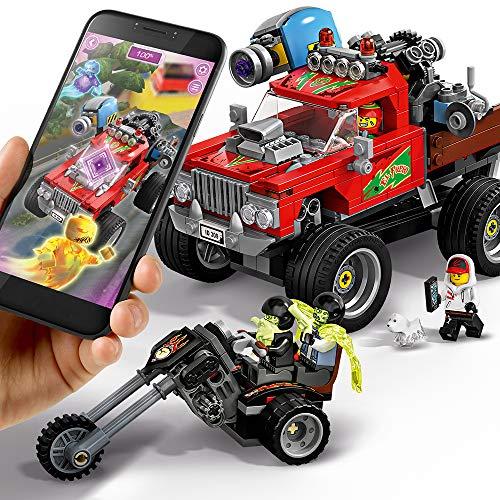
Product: LEGO Hidden Side El Fuego’s Stunt Truck 70421 Building Kit, Ghost Playset for 8+ Year Old Boys and Girls, Interactive Augmented Reality Playset, New 2019 (428 Pieces)
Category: Toys & Games | Building Toys | Building Sets
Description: With 428 pieces, this ghost playset for boys and girls aged 8+ can be built together with all other original LEGO toys and LEGO bricks for creative play.
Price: $31.99
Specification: ProductDimensions:15x10.3x2.2inches|ItemWeight:3.52ounces|ShippingWeight:1.55pounds(Viewshippingratesandpolicies)|ASIN:B07NRT576H|Itemmodelnumber:6250498|Manufacturerrecommendedage:8yearsandup